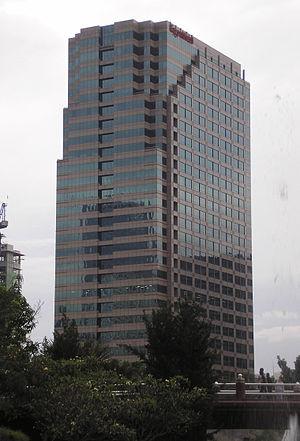
La Menara ExxonMobil est un gratte-ciel de 126 mètres de hauteur construit en 1998 à Kuala Lumpur, en Malaisie.
Depuis la construction du Bangunan Sime Bank en 1971, plus de 250 gratte-ciel ont été construits à Kuala Lumpur dans la capitale de la Malaisie. Les plus hauts gratte-ciel de Kuala Lumpur sont les Tours Petronas qui ont été les plus hautes du monde de leur achèvement en 1998 jusqu'en 2004 et la construction à Taiwan du Taipei 101. En 2015 ce sont encore les plus hautes du sud-est asiatique.